Seema Simham

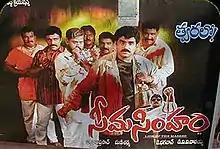
Theatrical release poster

Seema Simham is a 2002 Telugu-language action film produced by J. Bhagawan and D. V. V. Danayya under the Sri Balaji Art Creations banner and directed by G. Ram Prasad. It stars Nandamuri Balakrishna, Simran and Reema Sen in the lead roles. The music is composed by Mani Sharma. The film met with mixed reviews from critics and was a flop at the box office. The film was dubbed and released in Tamil as "Oh Podu".